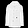
Label: Coat